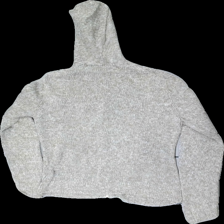
View: back
Type: Hoodie
Category: Ladies
Brand: Missing
Colors: Beige, Grey, White
Material: 100% cotton
Cut: Regular
Size: 38
Season: Autumn
Price range: 50-100
Recommended usage: Reuse